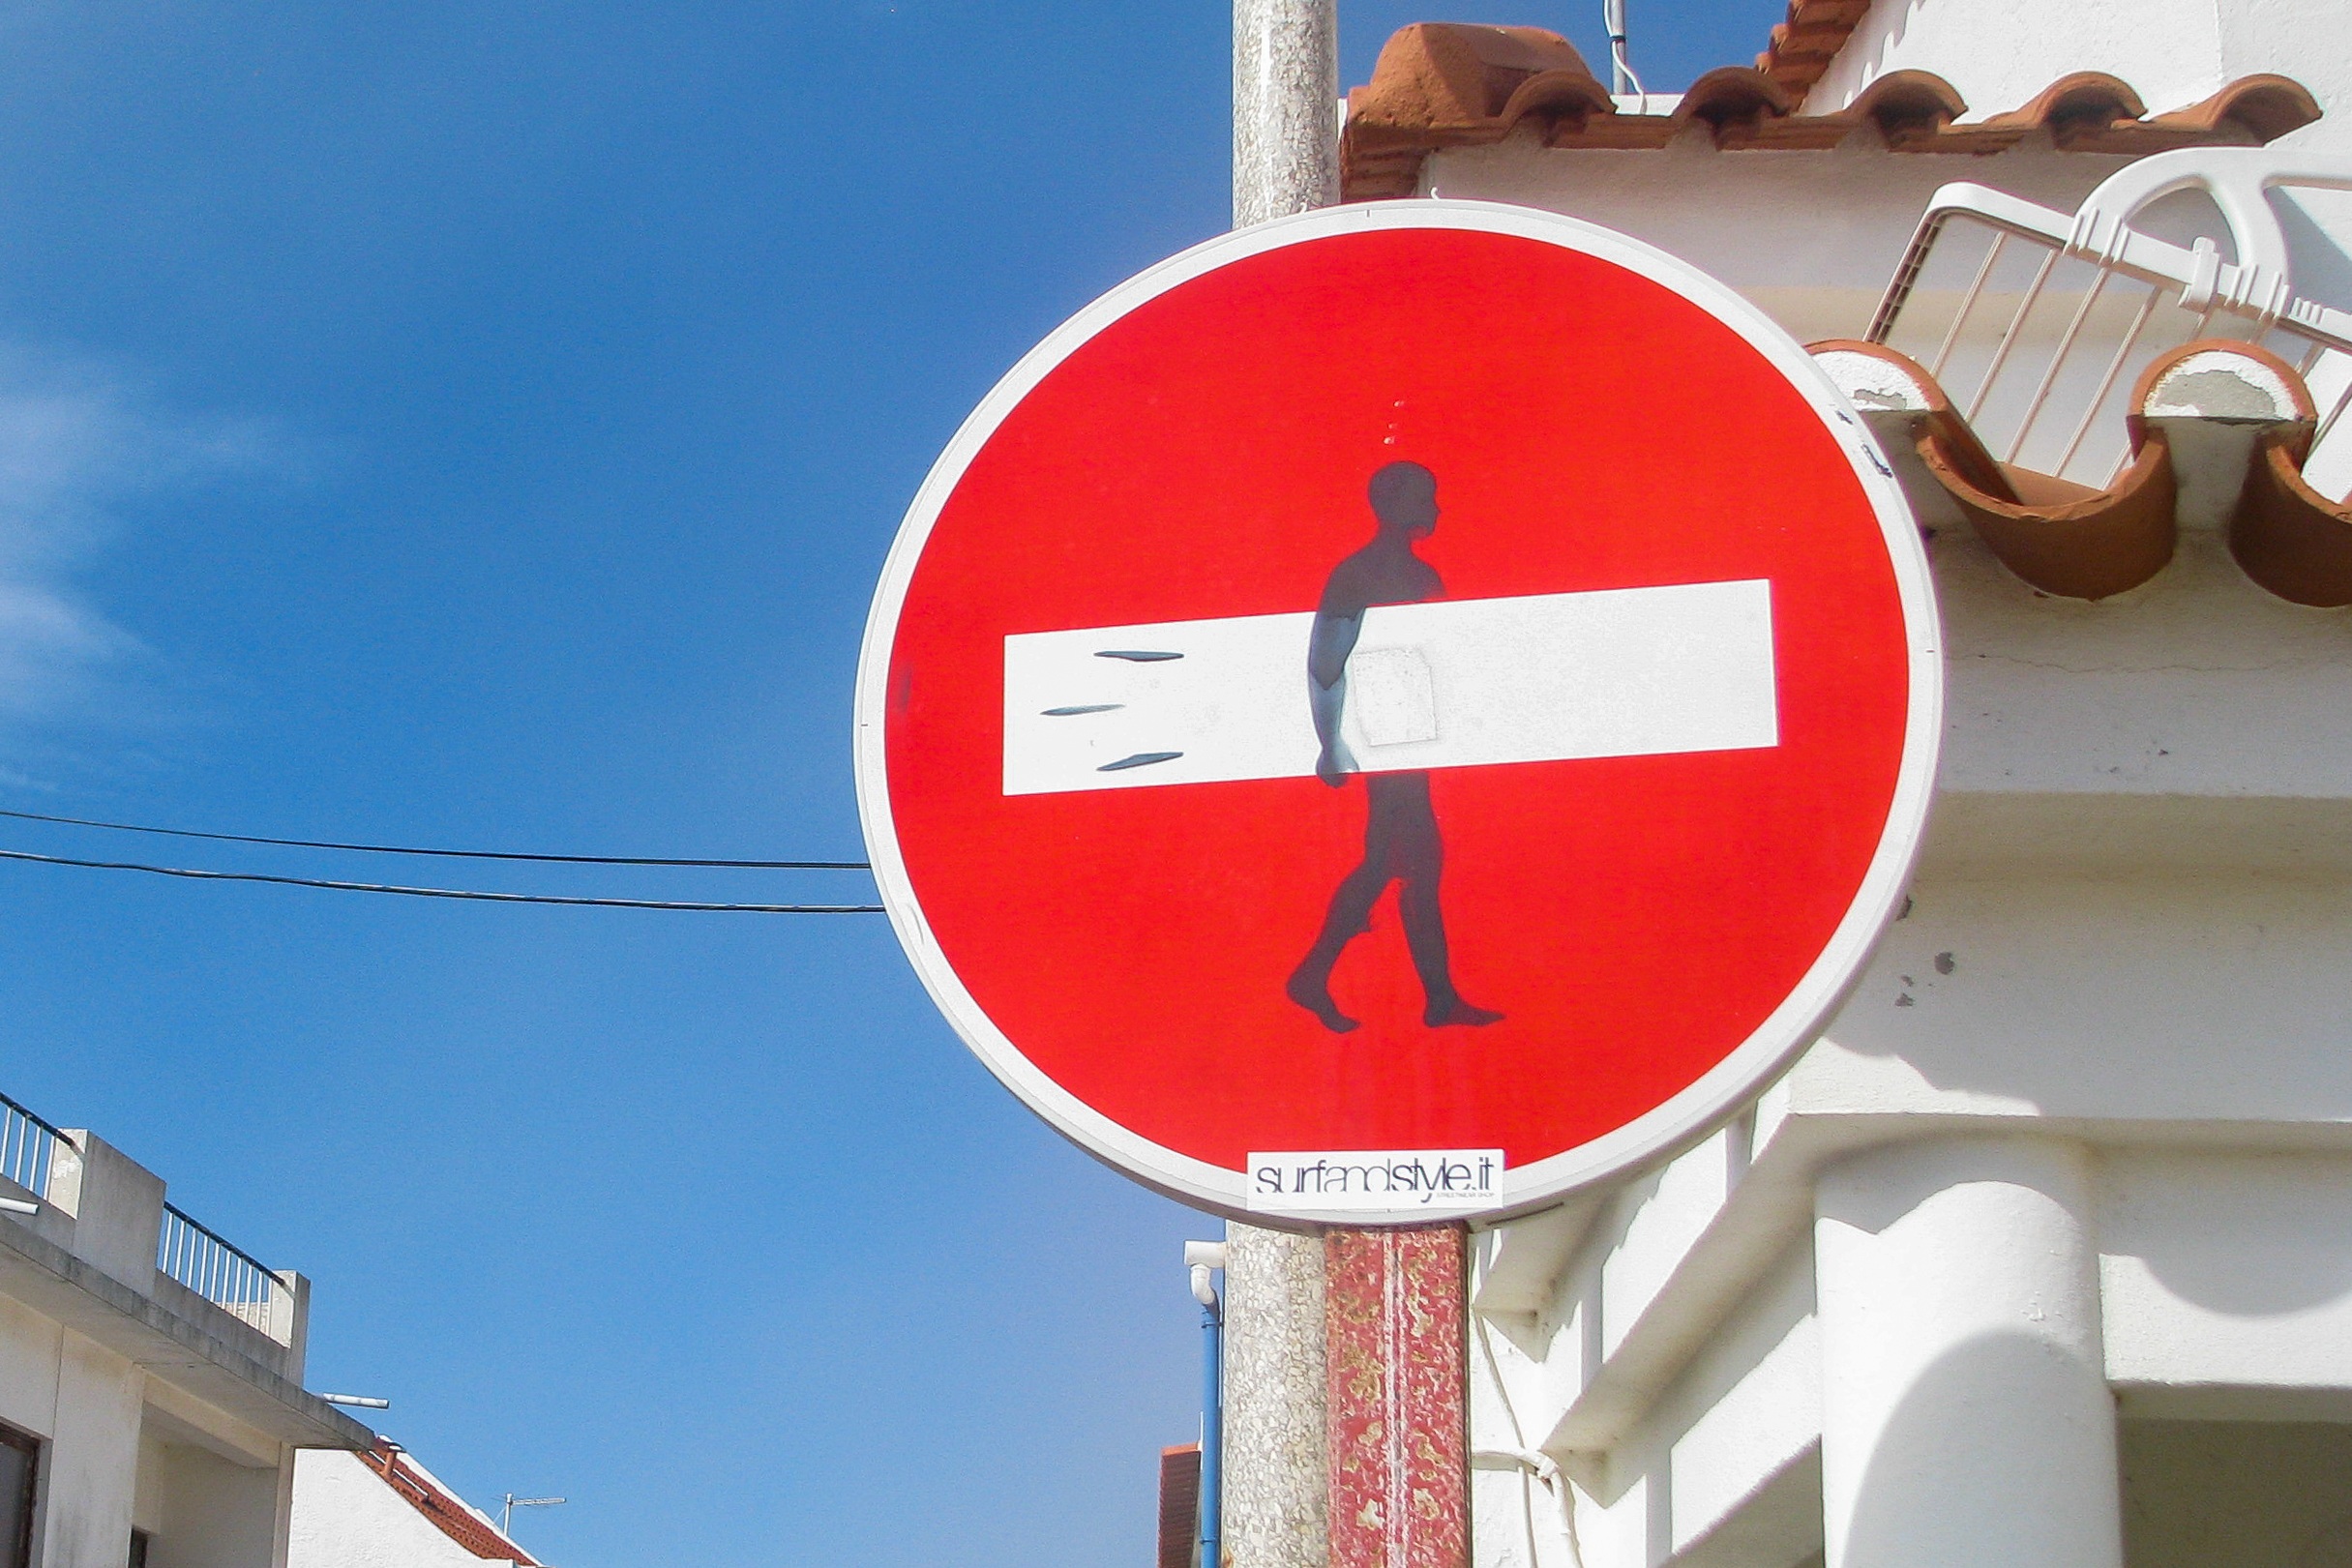
summer, sign, surf, red, surfboard, street sign, signage, traffic sign